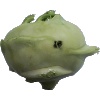
Label: Kohlrabi 1